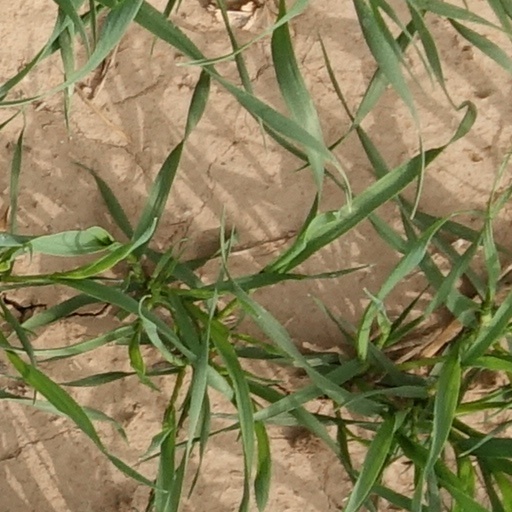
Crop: wheat